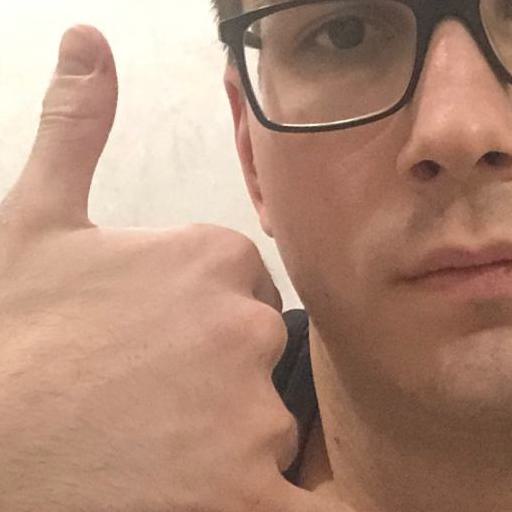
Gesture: call